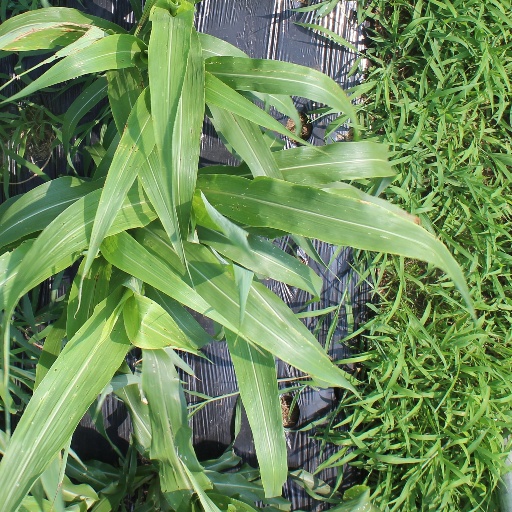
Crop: sorghum